Collin Street Bakery

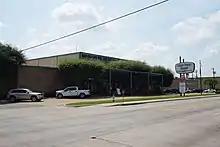
The Collin Street Bakery in Corsicana, Texas

The bakery was founded in 1896 by August Wiederman, an immigrant from Wiesbaden, Germany. With the help of local entrepreneur Tom McElwee, the bakery soon outgrew its original building, and required a new one in which the second floor was turned into a hotel. Celebrities such as Enrico Caruso and Will Rogers were sighted at the bakery, and in 1914 the Ringling Brothers Circus passed through town and ordered dozens of fruitcakes as Christmas gifts to be mailed to friends and family across the globe. In this way, the bakery entered the mail-order business. Lee William "L. W." McNutt, Sr. (1895-1972), Harry Cook, and Bob Rutherford purchased the bakery in 1946 from August Wiederman.